Théodore Caruelle d'Aligny

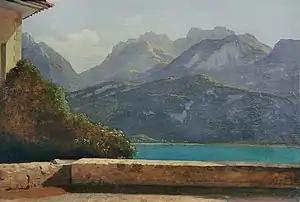
"Terrace at the Lake Maggiore". Now at the Musée départemental de l'Oise in Beauvais.

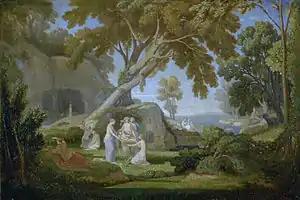
"The Infant Bacchus educated by the Nymphs of Naxos", 1848.

Claude François Théodore Caruelle d'Aligny (1798–1871) was a French landscape painter.